Kansas City Ballet

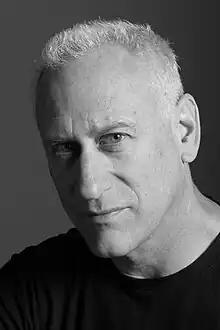
William Whitener

William Whitener, a veteran Joffrey Ballet and Twyla Tharp dancer, prolific choreographer, and experienced artistic director, was selected as KCB Artistic Director in the fall of 1996.